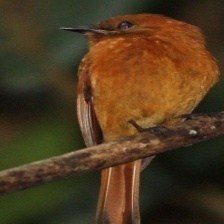
Species: CINNAMON FLYCATCHER
Scientific name: PYRRHOMYIAS CINNAMOMEUS